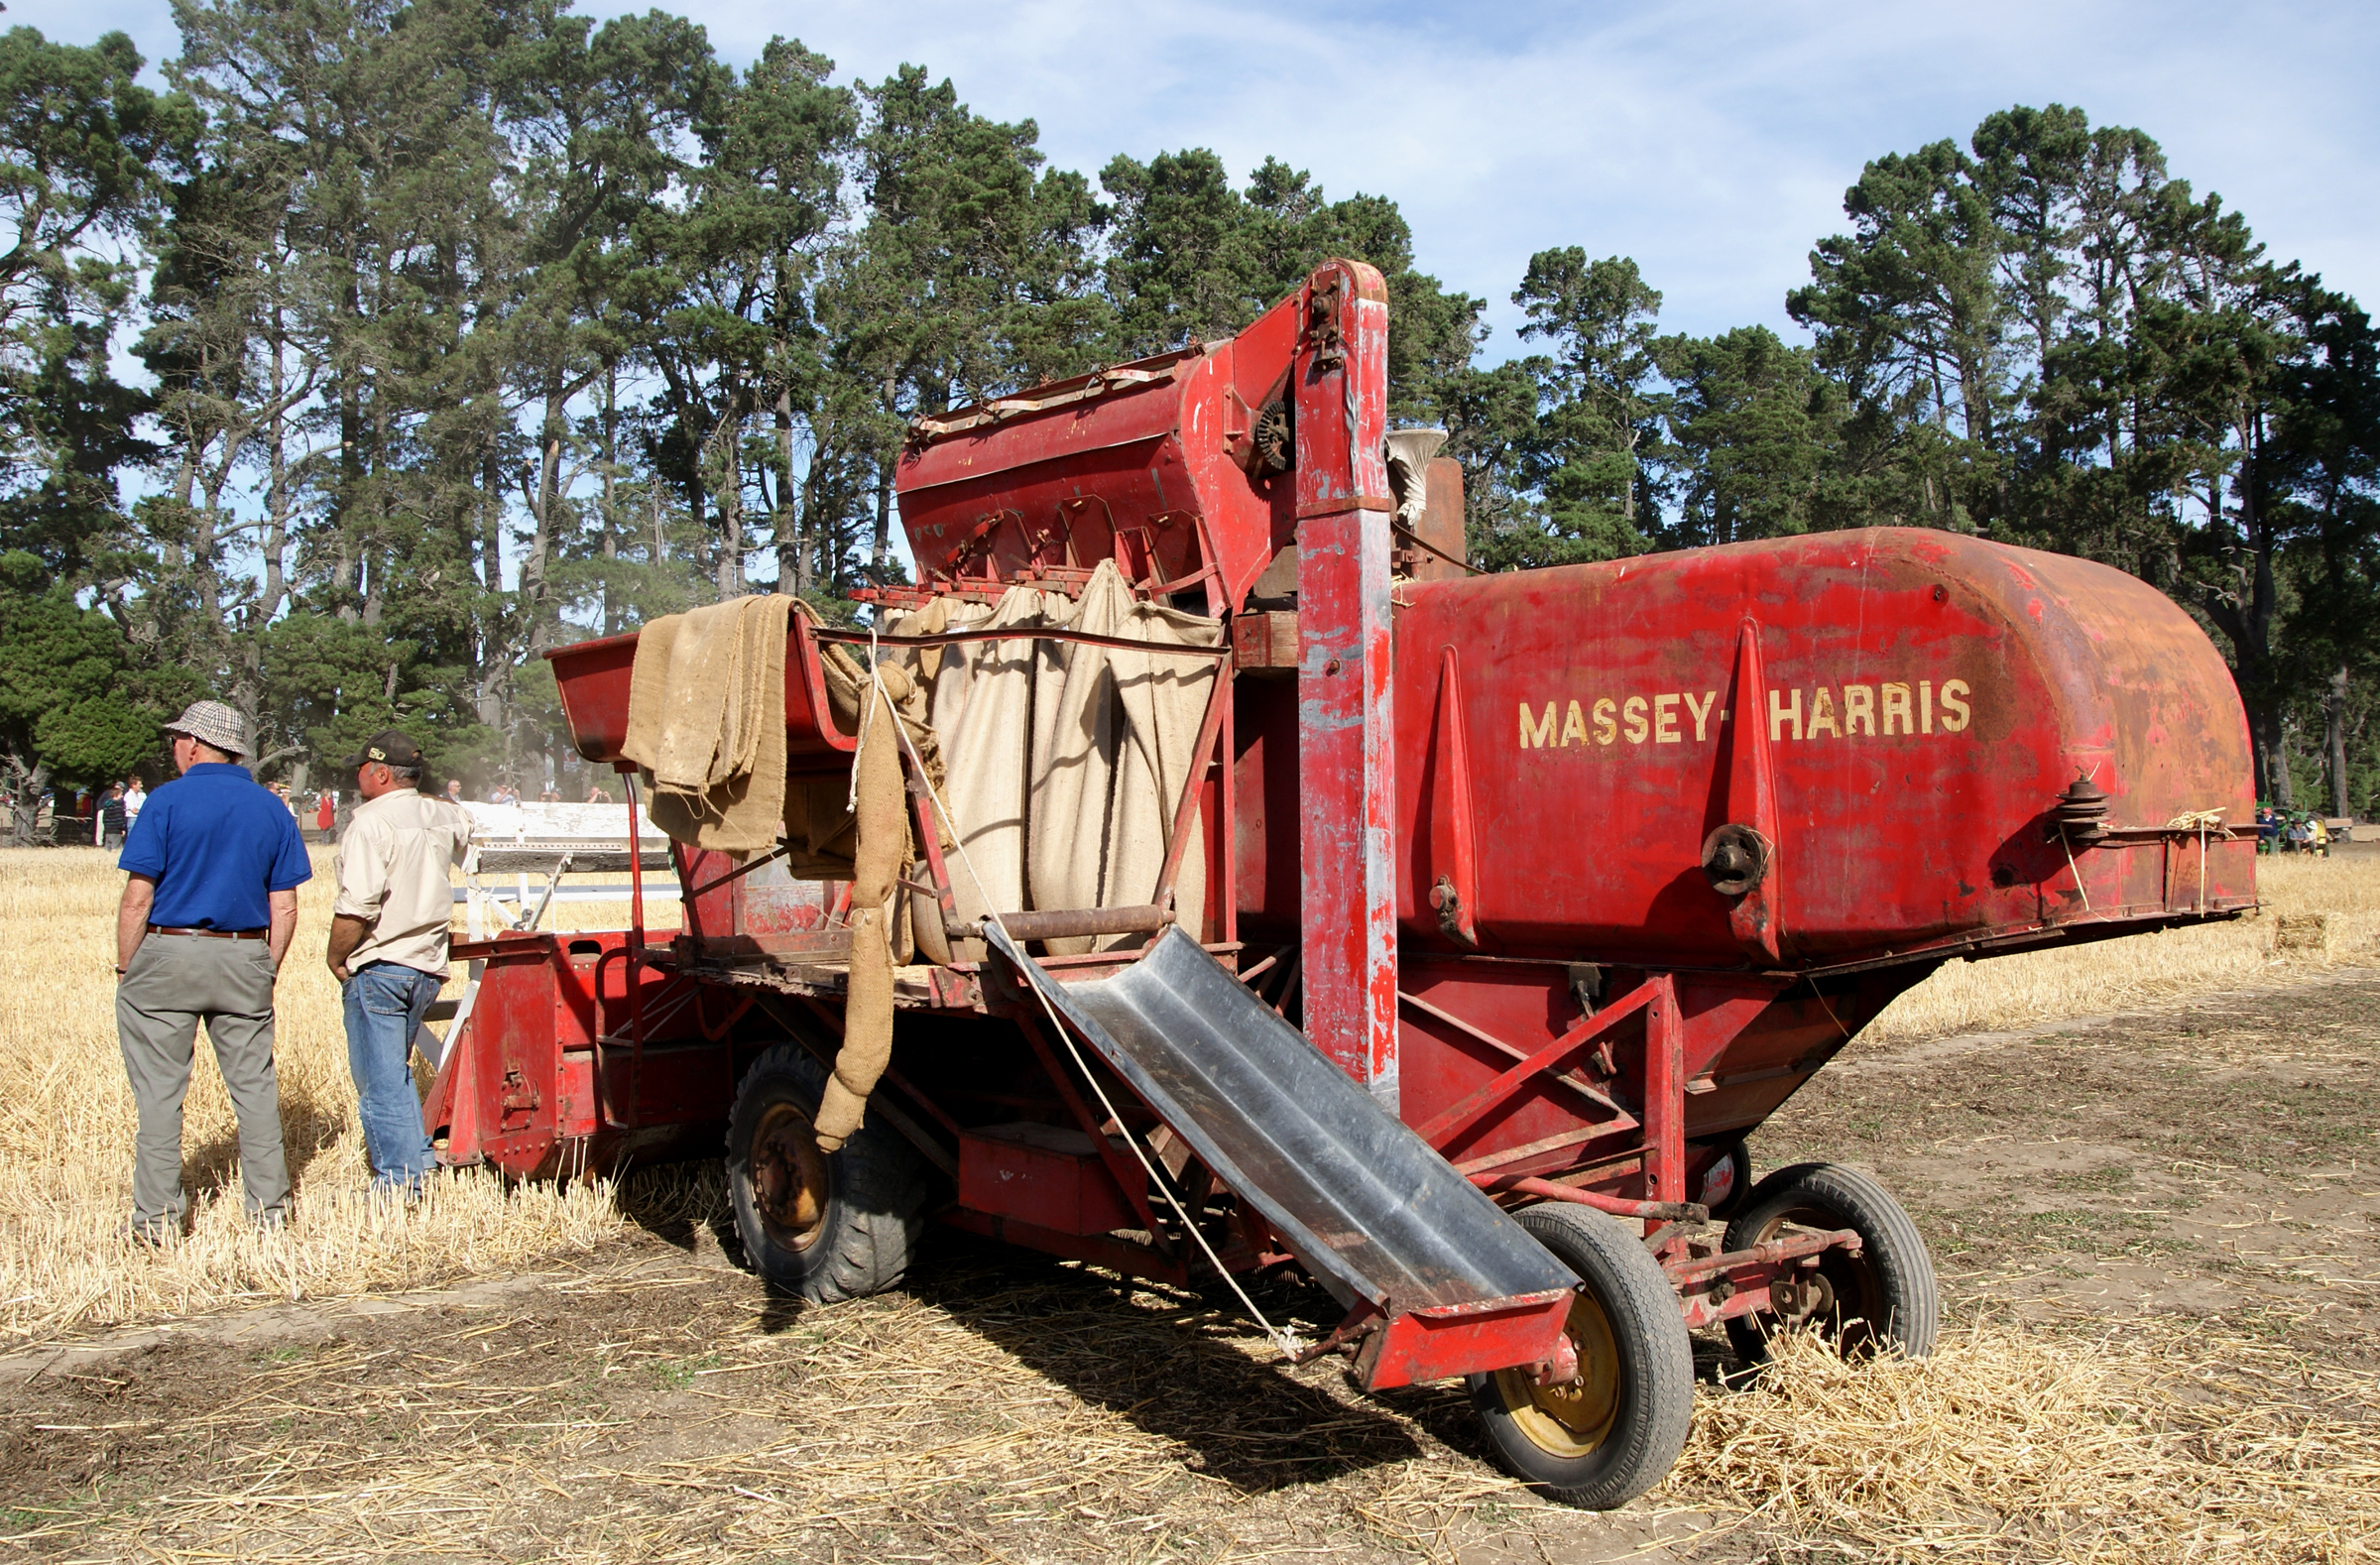
tractor, field, farm, transport, farming, vehicle, agriculture, farmequiment, sonydslra300, harvesting, tractors, harvester, agricultural machinery, publicdomaindedicationcc0